Zika Ascher

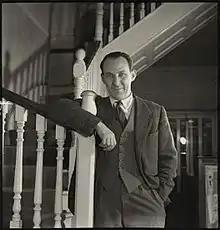
Ascher in February 1949.

Zika Ascher (3 April 1910 – 5 September 1992), born Zikmund Ascher and nicknamed "The Mad Silkman", was a Czech textile businessman, artist and designer who became pre-eminent in the related fields of British textiles, art, and fashion. He created his own textile company, which made its name with experimental fabrics and scarves designed by famous contemporary artists.